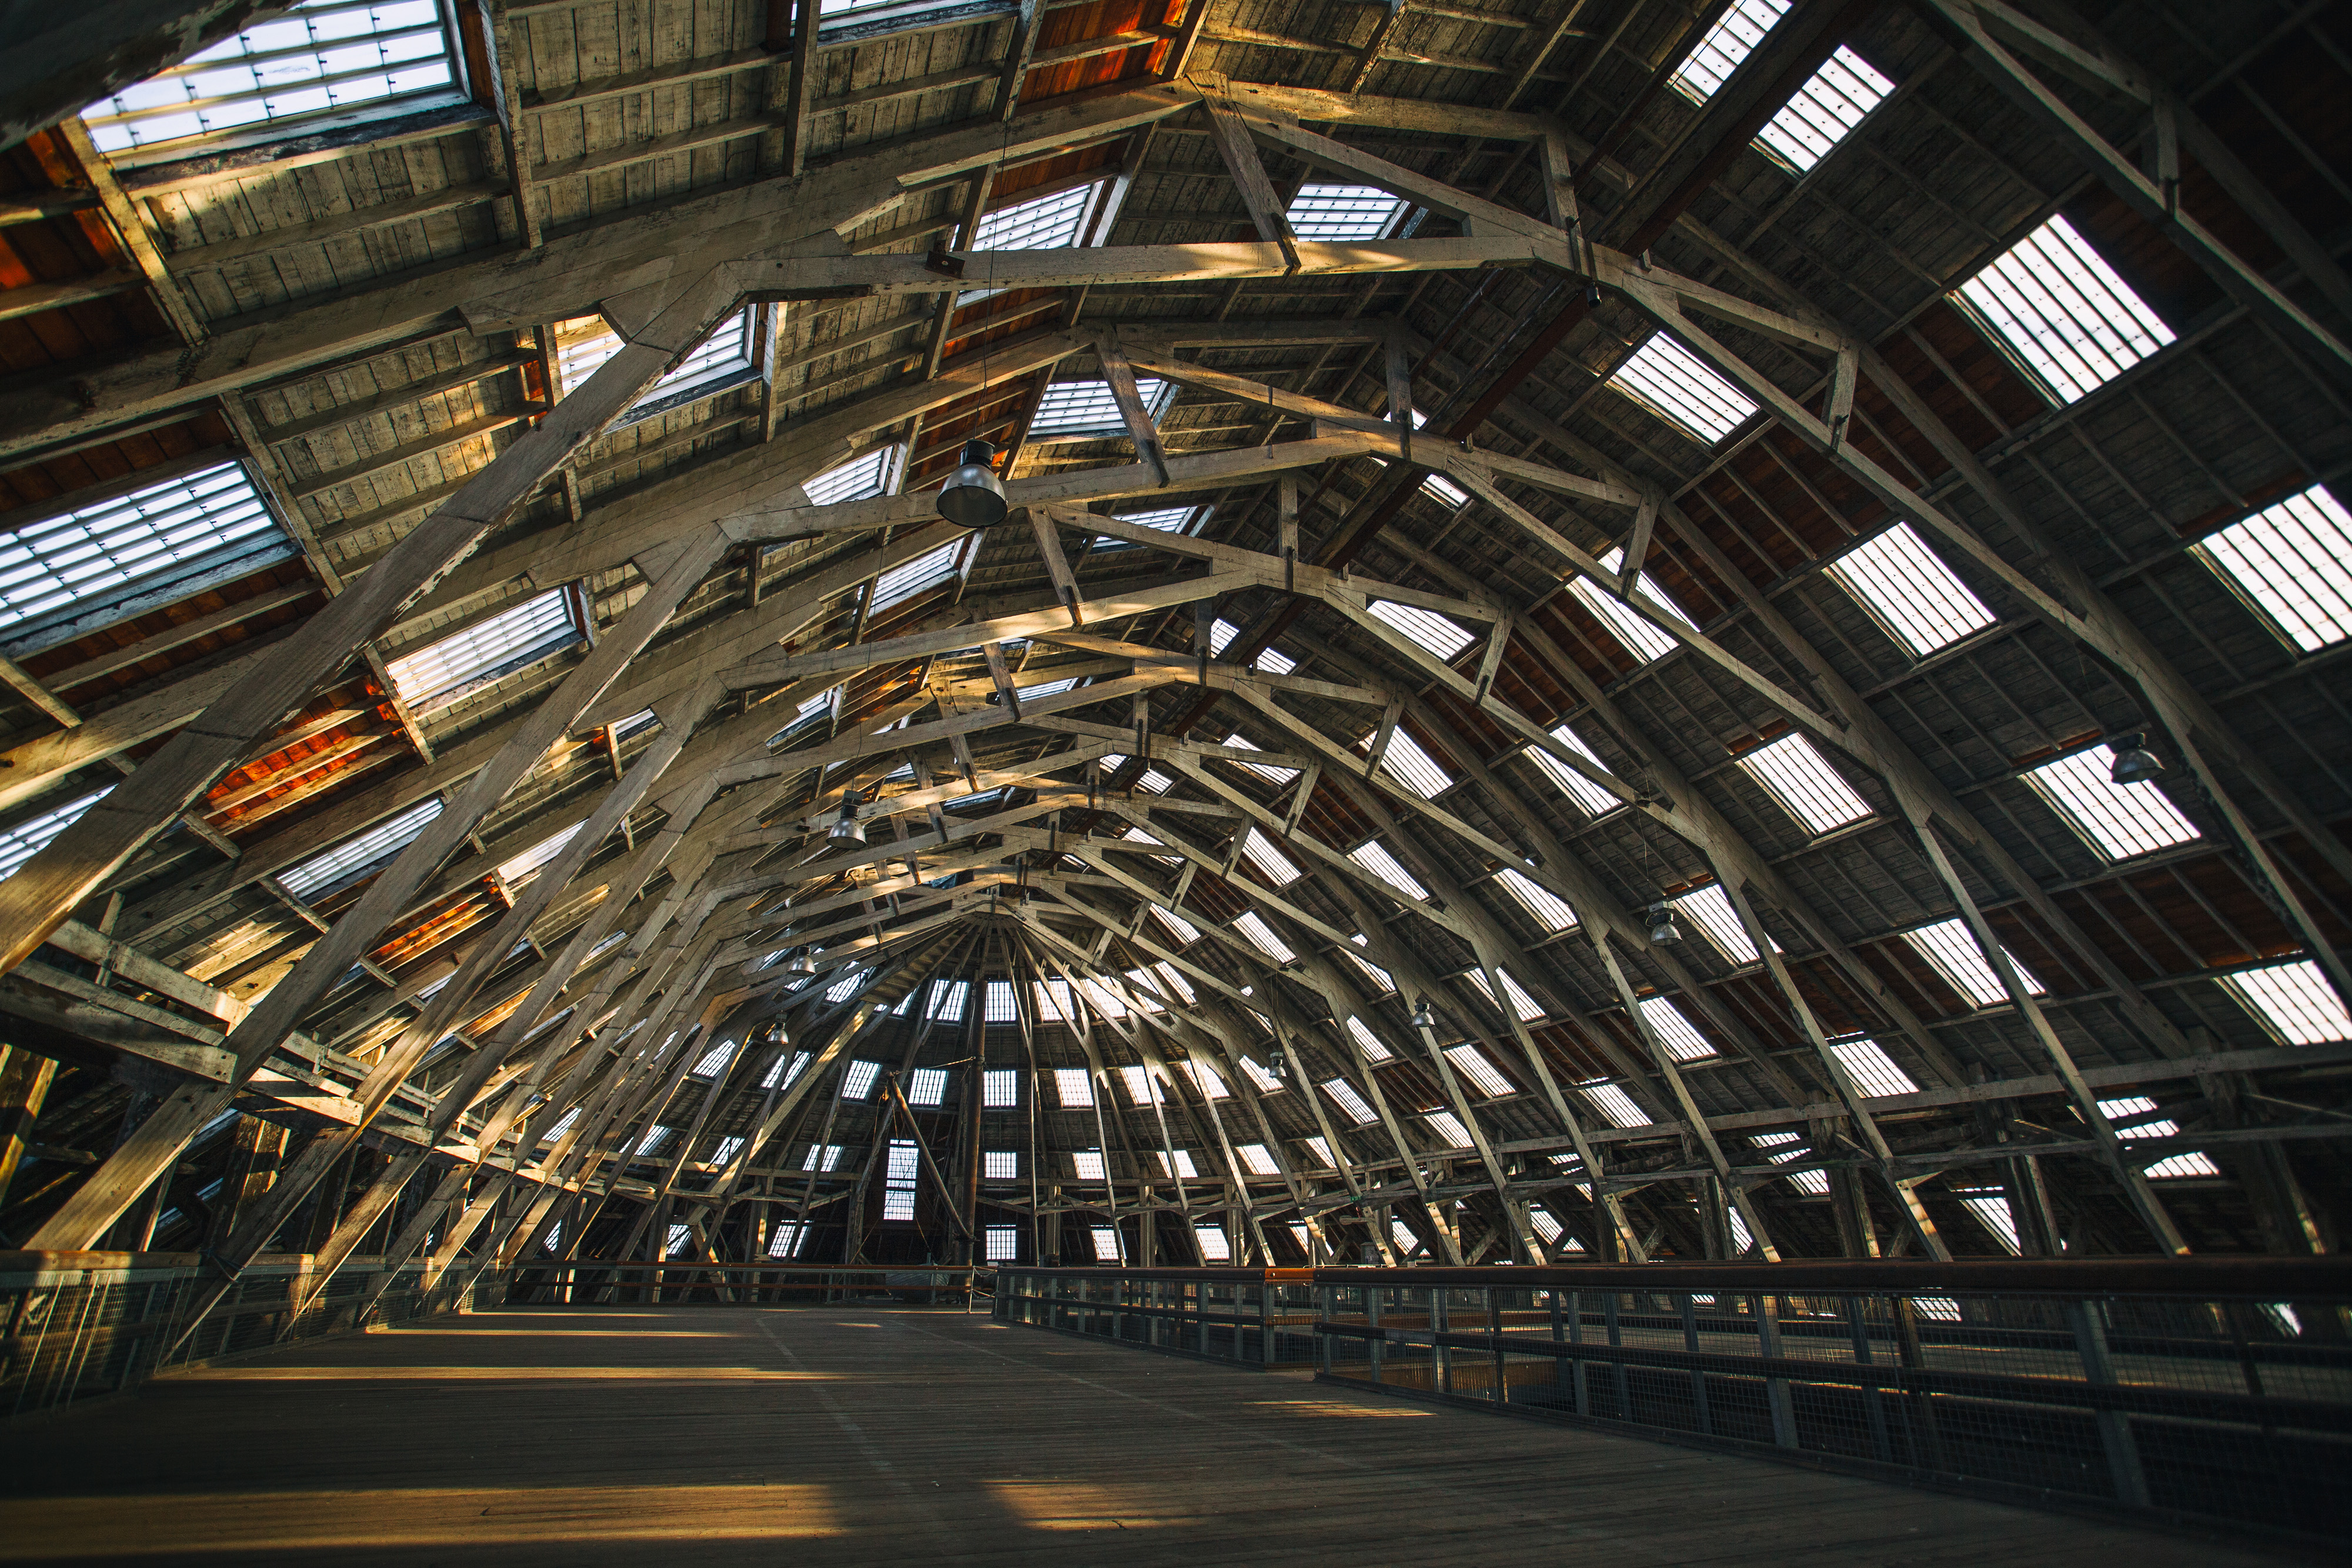
architecture, daylighting, building, iron, metal, steel, roof, ceiling, beam, window, symmetry, city